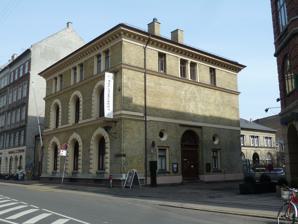
Building: Danish Police Museum
Country: Denmark
Year built: 1884
Museum in Copenhagen, Denmark Police Museum The building on Fælledvej Established 1993 Location Nørrebro Copenhagen , Denmark Coordinates 55°41′24″N 12°33′39″E / 55.6901°N 12.5608°E / 55.6901; 12.5608 Director Frederik Strand Website politimuseum.dk The Danish Police Museum is dedicated to the history of law enforcement in Denmark . It is based in a former police station on Fælledvej, off Sankt Hans Torv , in the Nørrebro district of Copenhagen , Denmark . History The museum traces its history back to 1904 when a collection of artefacts was founded in the cellar under Copenhagen Court House . The current museum was inaugurated in 1993. It underwent a thorough refurbishment in 2004. Building Fælledvej Police Station, or Station 6, opened on 21 October 1884. It maintained a staff of 64 policemen: One chief police officer, four superior police officers, 11 inspectors and 46 ordinary policemen. The top floor contained a residence for the head of the police station. First floor contained accommodation for 16 unmarried policemen.  The police station closed on 25 May 1977. Exhibitions The ground floor contains an exhibition about the history of the Danish Police Corps from its foundation in 1682 until the present day. First floor contains an exhibition about a criminological exhibition, featuring different forms of crimes as well as police investigation. The museum also hosts a special exhibitions. See also Copenhagen Police Headquarters References